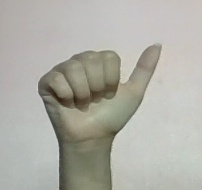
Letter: dhad